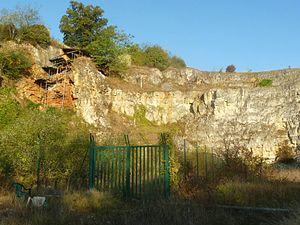
Falaise d'Artenac, Saint-Mary (16), France
Saint-Mary est une commune du Sud-Ouest de la France, située dans le département de la Charente.
La grotte d'Artenac est un site préhistorique situé sur la commune de Saint-Mary, en Charente, à une vingtaine de kilomètres au nord-est d'Angoulême.